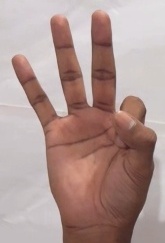
ASL sign: 9